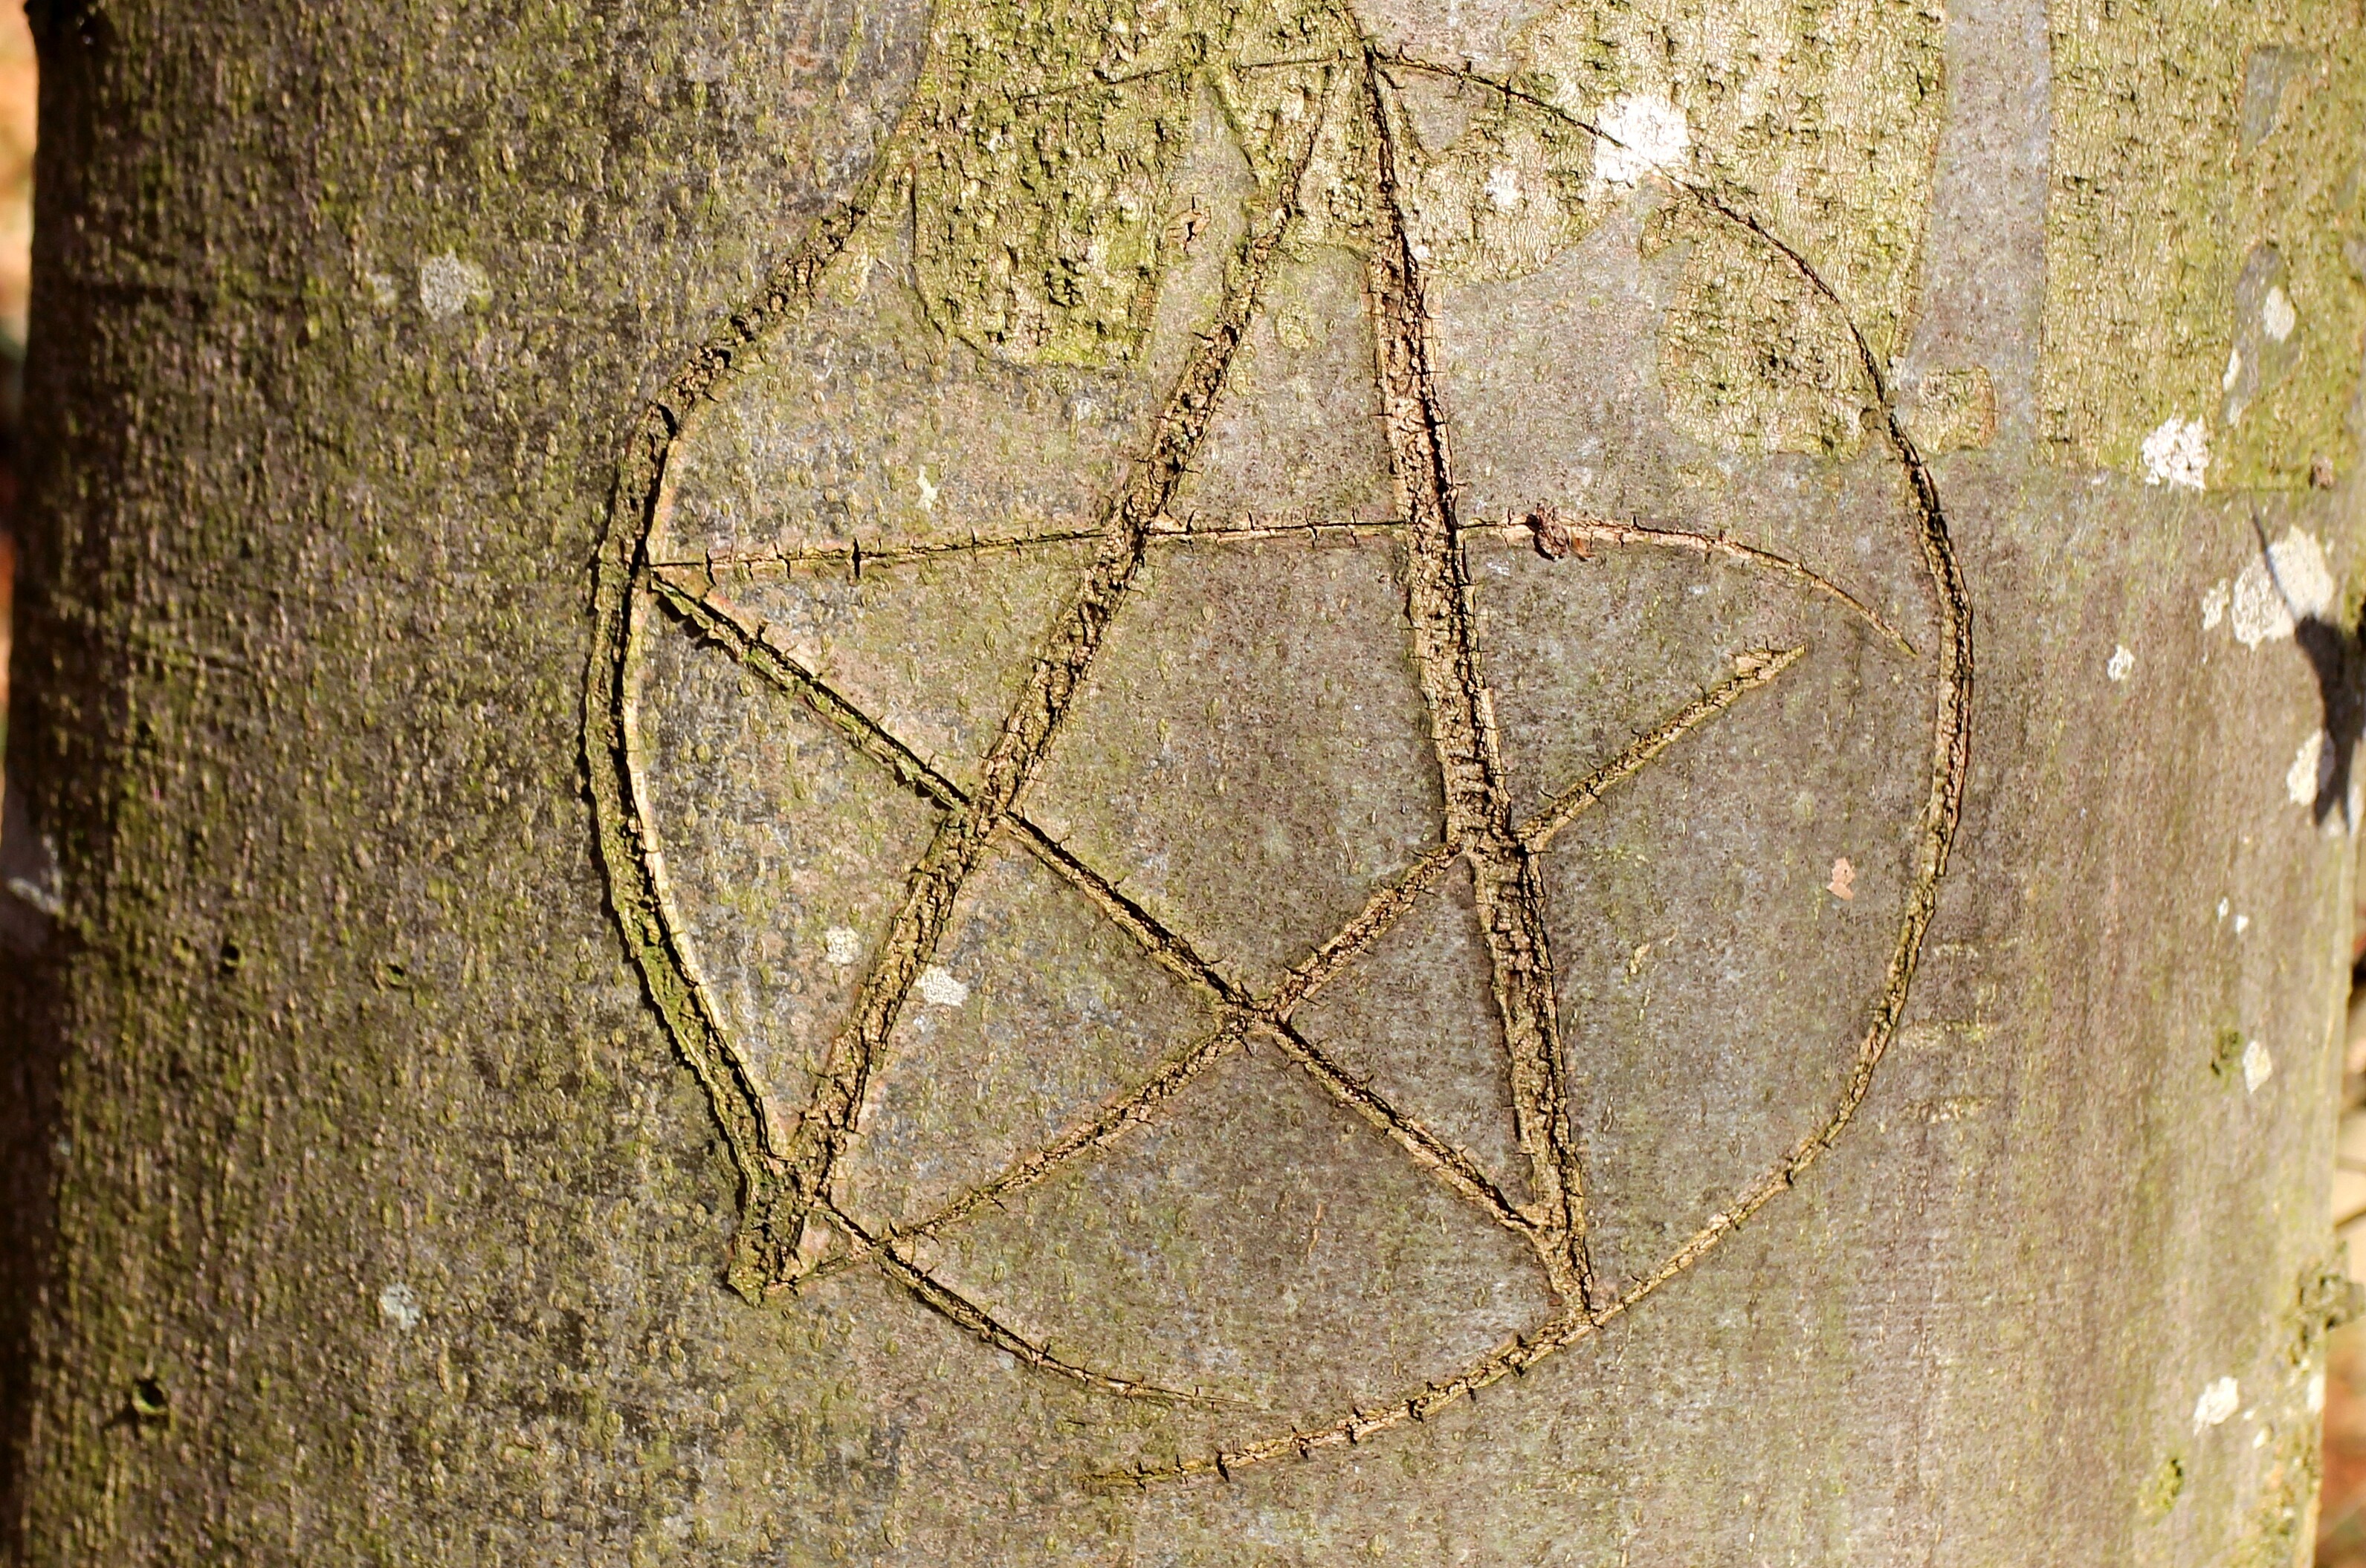
tree, wood, star, texture, leaf, trunk, wall, bark, log, symbol, close, tree bark, pentagram, engraved, ancient history, pentacle, eingeritzter tree, paganisch, five pointed star